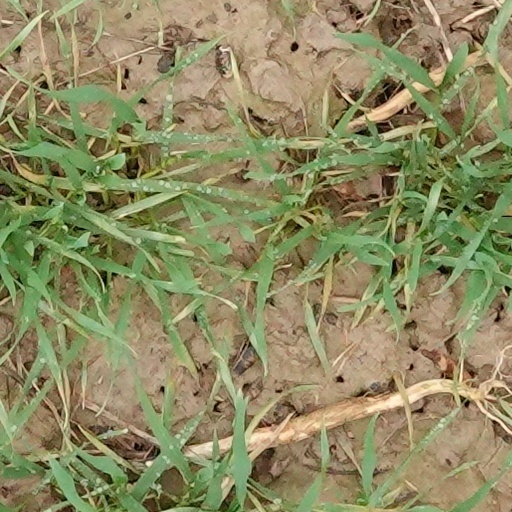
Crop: wheat